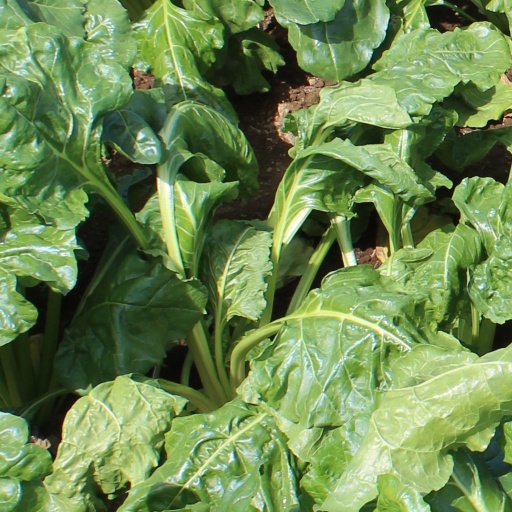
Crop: sugar beet